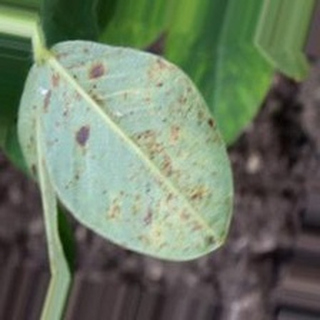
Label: groundnut_rust